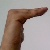
The image shows a hand gesture representing a space in Indian Sign Language.